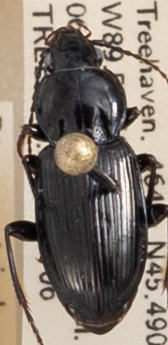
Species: Pterostichus mutus
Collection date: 2021-07-06
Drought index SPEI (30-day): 0.548
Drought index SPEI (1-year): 0.54
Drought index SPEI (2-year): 1.348